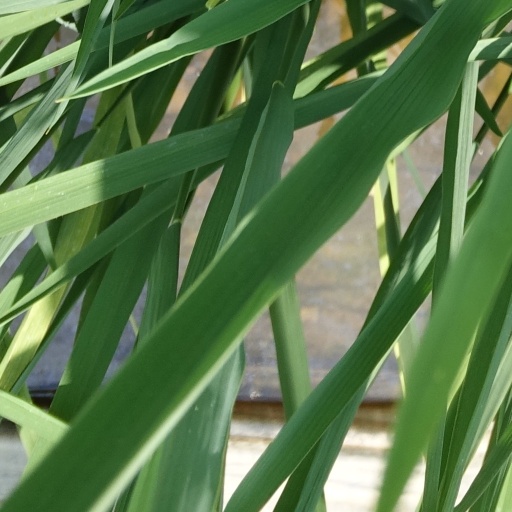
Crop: rice